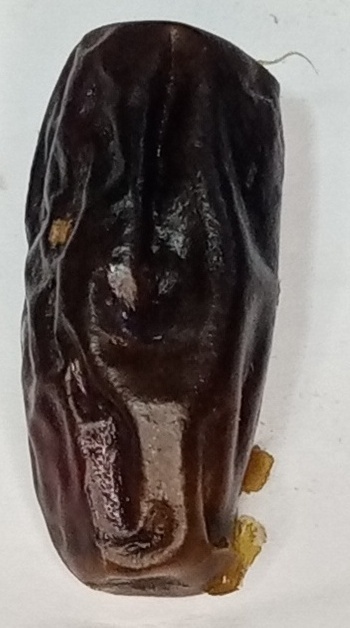
Variety: gajar
Size: medium
Grade: grade-1